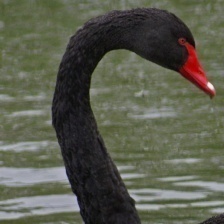
Species: BLACK SWAN
Scientific name: CYGNUS ATRATUS
ImageNet parent category: black_swan